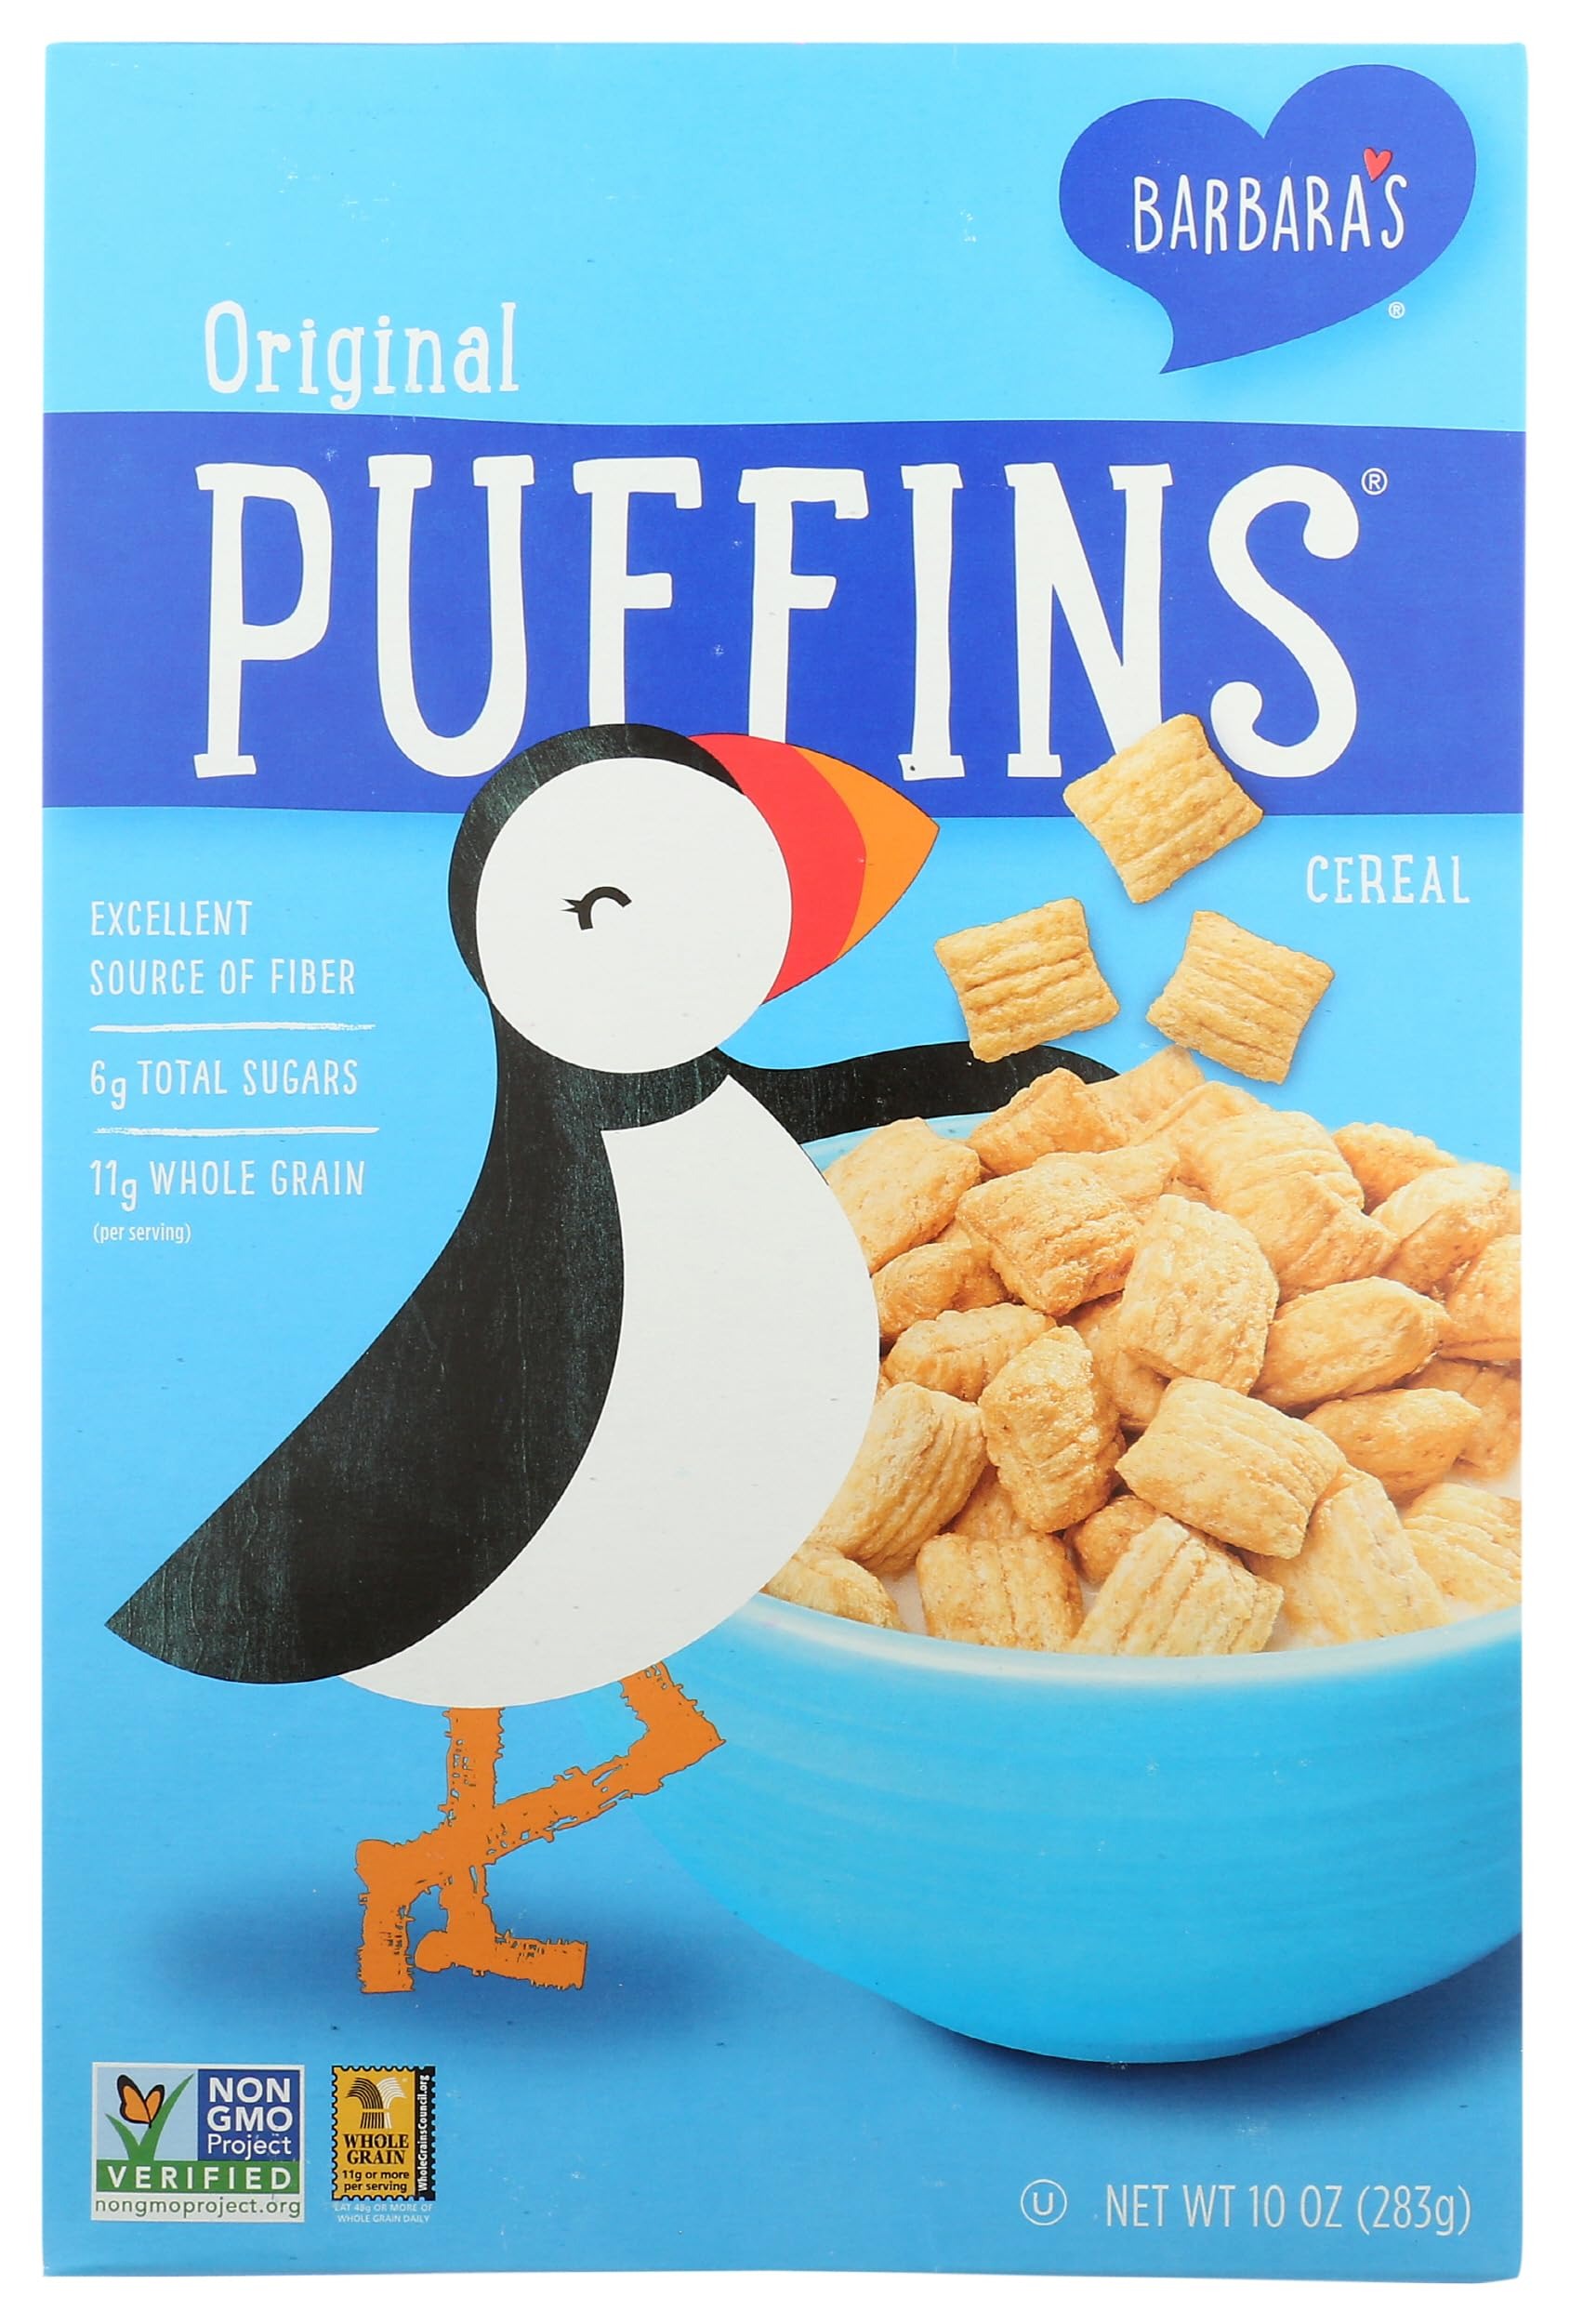
Item Name: BARBARAS BAKERY Original Puffins Cereal, 10 OZ
Bullet Point 1: Everybody's favorite -ultra crunchy corn and oat pillows sweetened with molasses
Bullet Point 2: A high fiber treat containing 5 grams of fiber
Bullet Point 3: Non-GMO Project Verified seal
Bullet Point 4: A cereal low in fat
Product Description: Barbara's puffins cereal, original is low-fat and a good source of whole grains. Here at barbara's, we believe in better. We believe in better health and better taste. We believe in better breakfasts and better snacks--ones full of flavor and not sugar. We believe in better ingredients that are simple and wholesome. Barbara's puffins cereal, original is a healthy breakfast made with simple, Non-GMO ingredients that help provide you with the whole grains you need in your diet--and it has only 5 grams of sugar and provides 5 grams of fiber per serving. Each box contains 10 ounce of cereal. See the nutrition facts panel for allergens.
Value: 10.0
Unit: Ounce

Price: 5.09